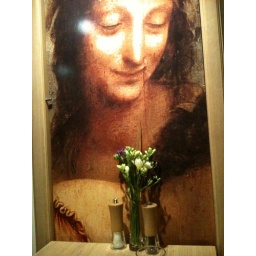
paiting & flower by the table